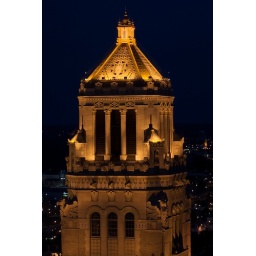
This is a shot of the Plummer building at the Mayo Clinic in Rochester, MN, from the 19th floor of the Gonda building.